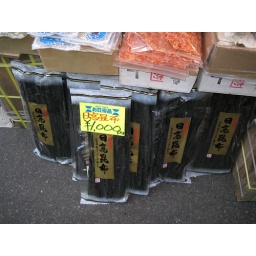
IMG_6065 streets near fish market - konbu